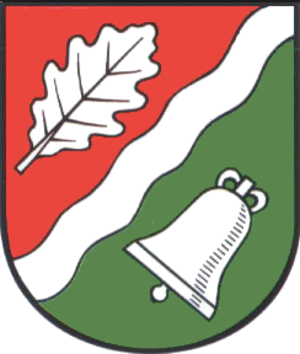
Miesitz est une municipalité allemande du land de Thuringe, dans l'arrondissement de Saale-Orla, au centre de l'Allemagne. En 2015, sa population est de 285 habitants.